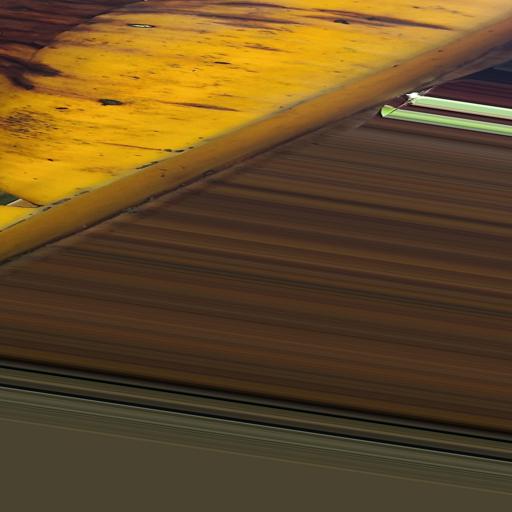
Label: panama_disease